Marcus Ellis

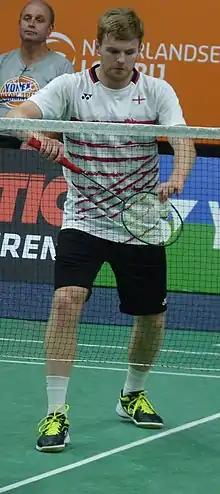

Marcus Ellis (born 14 September 1989) is a British badminton player. He was the men's doubles champion in the English National Championships. Ellis and Chris Langridge won a bronze medal in the men's doubles at the 2016 Summer Olympics in Rio de Janeiro, also gold medal at the 2018 Commonwealth Games in Gold Coast, Australia. At the 2019 Minsk European Games, Ellis captured two gold medals; in the men's doubles with Langridge and in the mixed doubles event with Lauren Smith.